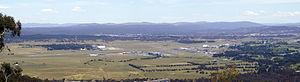
L'aéroport de Canberra est un aéroport domestique du Territoire de la capitale australienne desservant la ville de Canberra, capitale fédérale de l'Australie. L'aéroport est située à environ 3,5 km dans la banlieue est de la ville.